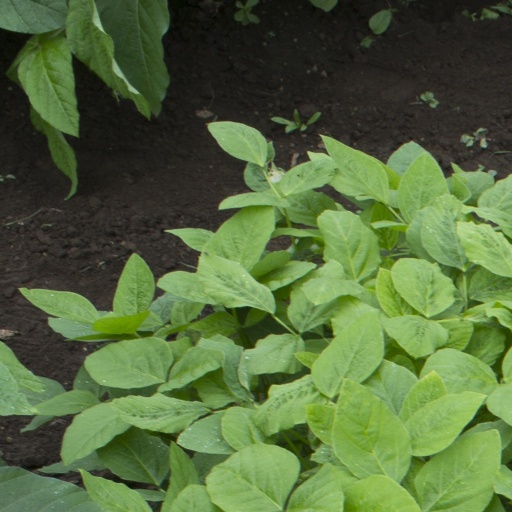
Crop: soybean